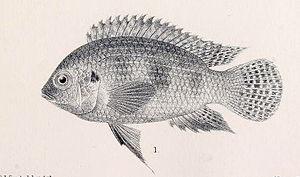
Thysochromis est un genre de poissons de la famille des Cichlidae.
Thysochromis ansorgii est une espèce de poissons appartenant au sous-ordre des Labroidei, qui compte aussi des familles comme les Pomacentridés ou les Scaridés.